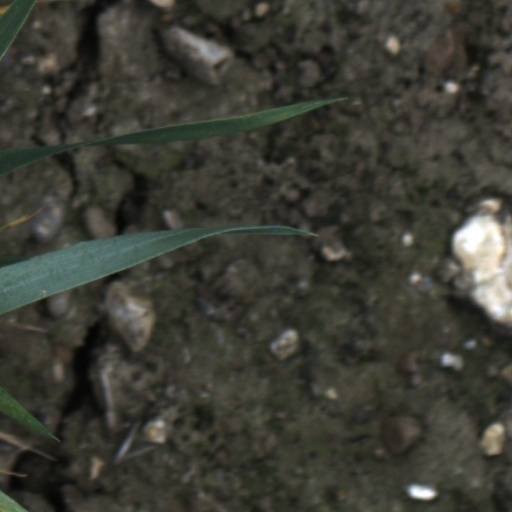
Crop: wheat